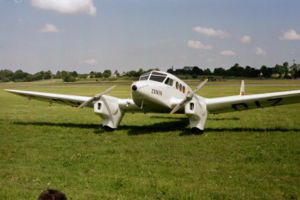
Skandinavisk Aero Industri / Skandinavisk Aero Industri
Et SAI KZ IV ambulancefly.
Skandinavisk Aero Industri A/S var en dansk virksomhed der byggede fly fra 1937 til 1954. Stiftet af Viggo Kramme og Karl Gustav Zeuthen, og i starten kendt som Kramme & Zeuthen, byggede firmaet omkring 200 fly fordelt på 11 forskellige typer frem til lukningen i 1954.